The Undefeated (short story)

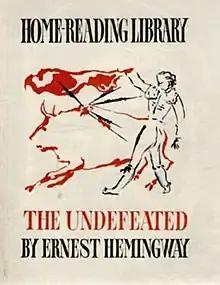
1968 standalone edition (publ. Higher School Publishing House, Moscow)

"The Undefeated" is a short story by Ernest Hemingway and first published in the German magazine "Der Querschnitt". It was featured later in Hemingway's 1927 story collection, "Men Without Women". The story deals with an ageing bullfighter’s return to the sport after an injury.